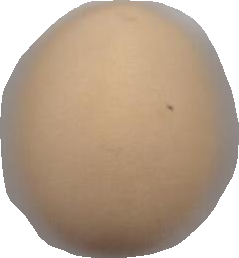
Variety: Dega